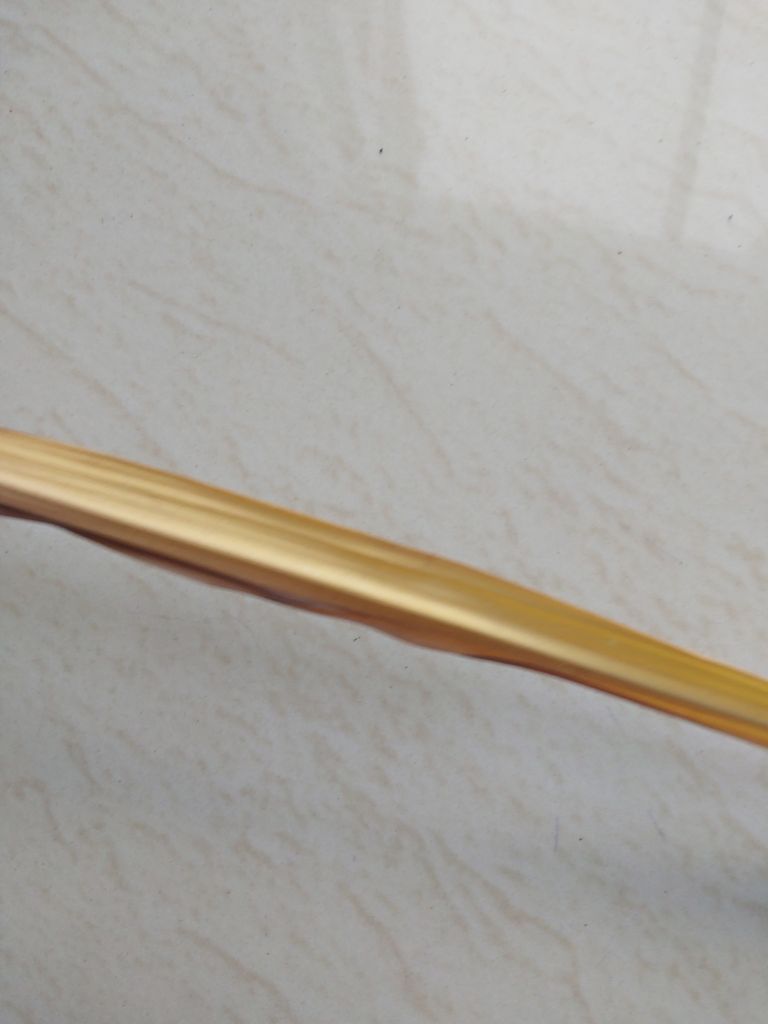
Label: Dried